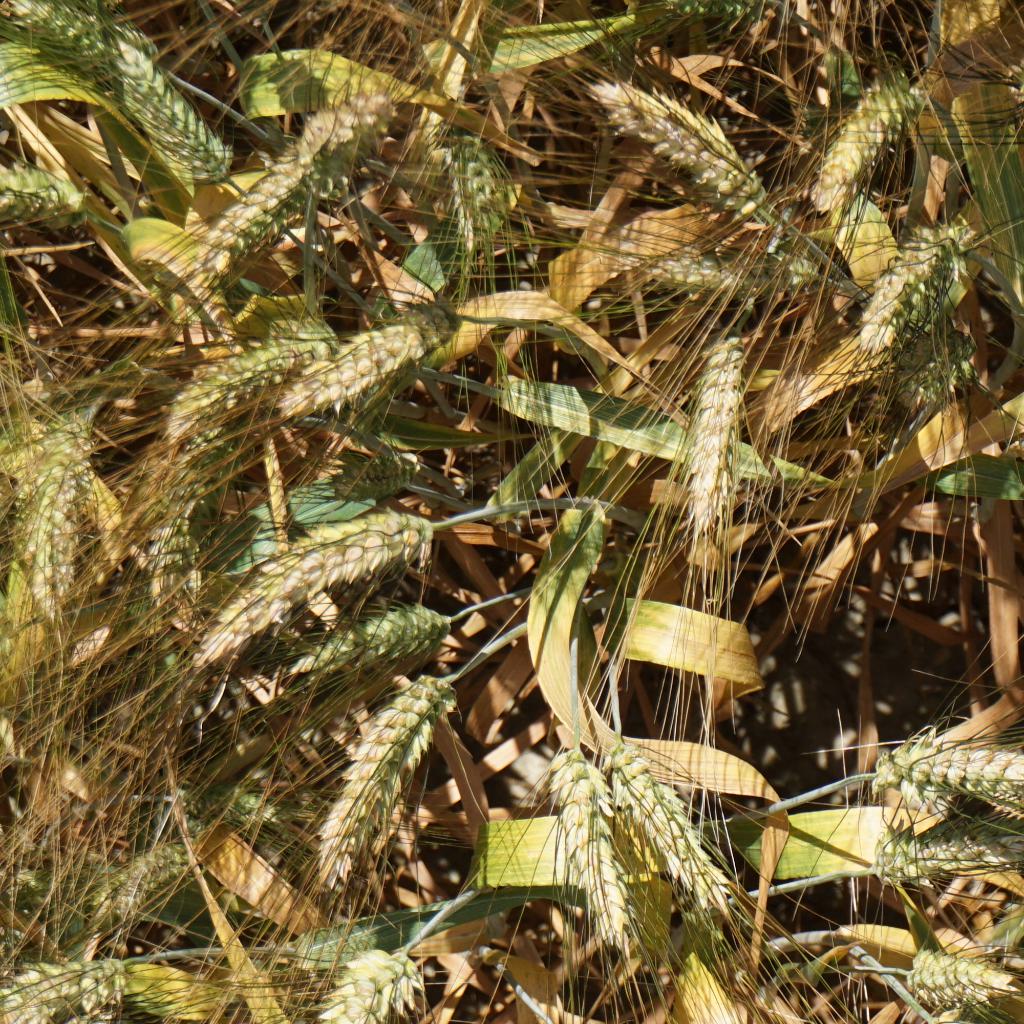
Country: France
Location: Gréoux
Wheat development stage: Filling - Ripening